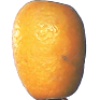
Label: kumquats